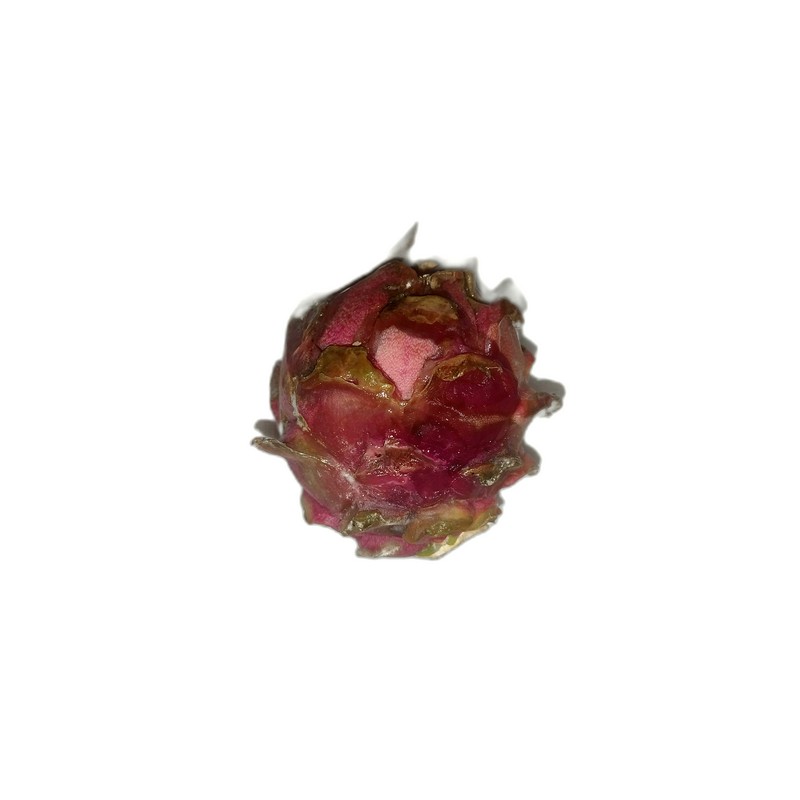
Label: Defect Dragon Fruit